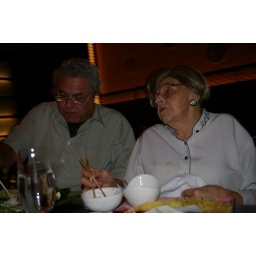
ted &amp;amp; hilda inside hachi at the red rock in las vegas